Public image of Roman Reigns

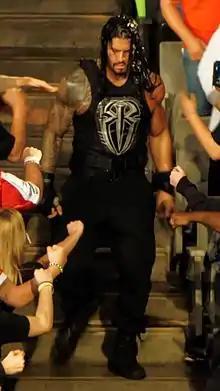
Unlike other Shield members, Reigns retained many of the group's characteristics after the split, such as entering through the crowd, doing so until early March 2016.

In late 2015, critics described WWE presenting Reigns' character as a "hard-luck underdog" chasing the world title, with WWE having "spent an overwhelming amount of time" on Reigns, "bending over backwards to create new obstacles for him to overcome ... at the expense of almost everyone else on the roster". In November 2015, Reigns received a "mixed, at best" reaction upon winning and losing his first WWE World Heavyweight Championship at the 2015 Survivor Series event after Sheamus, another villainous character, cashed in his Money in the Bank contract to defeat Reigns, a move made to try and get Reigns over with the crowd, and a positive reaction on winning his second world title at the "Raw" after on December 14, although a "WrestleView" writer reflected that "it's been downhill ever since" for Reigns from then until March 2016. Reigns received a negative reaction when he won his third world title at WrestleMania 32. In 2015 and 2016, WWE has reportedly taken several measures to hide fans' disapproval of Reigns, including confiscating anti-Reigns fan signs, editing out anti-Reigns fan signs for photos on their website, muting hostile crowds (including at WrestleMania 32) and piping in canned cheers during Reigns' appearances.